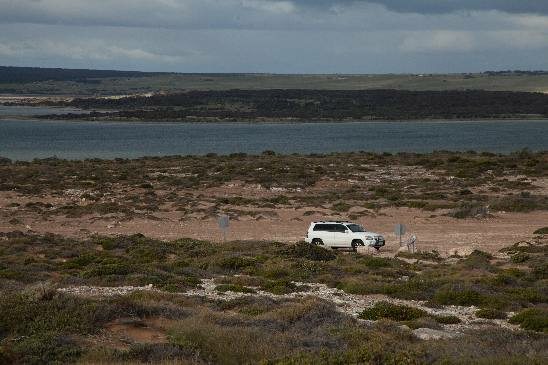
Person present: No